Ochna obtusata

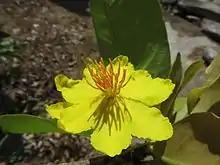
"Ochna obtusata" - Flower

Ochna obtusata is a woody shrub or a small tree with glossy leaves. It has attractive yellow flowers, followed by seeds surrounded by bright red sepals. The bright red seed cup is as attractive as the flowers. The seeds are initially green, but turn jet black later. The red seed cup looks like the face of the Disney cartoon character Mickey Mouse. Propagation is by seeds, which grow quickly, or by cuttings from hard wood, which are slower.″